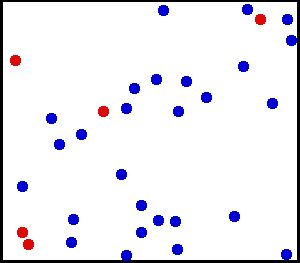
Idealgas
En idealgas består af punktformede partikler.
Idealgassen er en idealiseret model, der kan bruges på mange virkelige gasser. En idealgas består af mikroskopiske partikler, jf. den kinetiske gasteori, hvis kinetiske energi udgør gassens indre energi. Flere af de makroskopiske størrelser i idealgassen er relaterede vha. idealgasligningen.